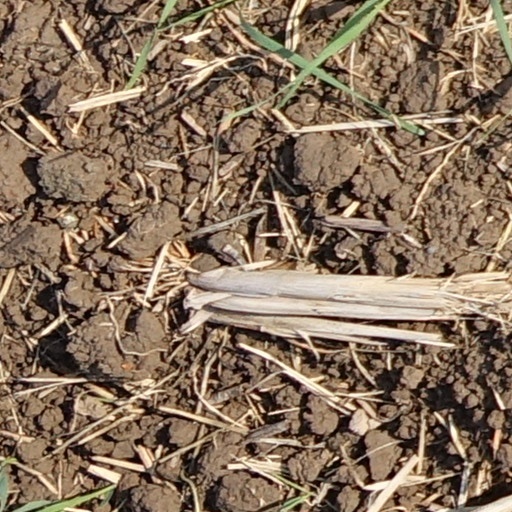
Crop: wheat